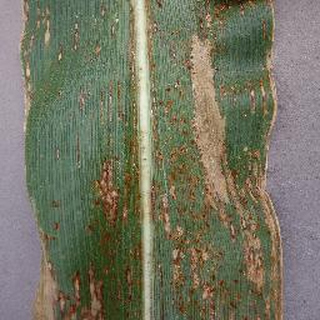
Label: corn_northern_leaf_blight